Interwar Hungary

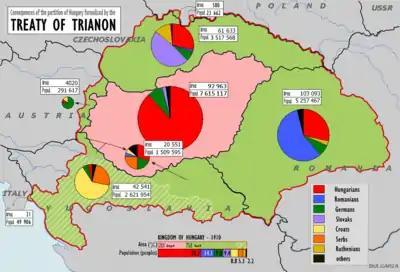
Difference between the borders of the Kingdom of Hungary before and after the Treaty of Trianon.

Hungary's signing of the Treaty of Trianon on June 4, 1920, ratified the country's dismemberment, limited the size of its armed forces, and required reparations payments. The territorial provisions of the treaty, which ensured continued discord between Hungary and its neighbors, required the Hungarians to surrender more than two-thirds of their prewar lands. Romania acquired Transylvania; Yugoslavia gained Croatia, Slavonia, and Vojvodina; Slovakia became a part of Czechoslovakia; and Austria also acquired a small piece of pre-war Hungarian territory. Hungary also lost about 60 percent of its pre-war population, and about one-third of the 10 million ethnic Hungarians found themselves outside the diminished homeland. The country's ethnic composition was left almost homogeneous. Hungarians constituted about 90 percent of the population, Germans made up about 6 to 8 percent, and Slovaks, Croats, Romanians, Jews, and other minorities accounted for the remainder.